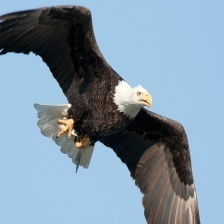
Species: BALD EAGLE
Scientific name: HALIAEETUS LEUCOCEPHALUS